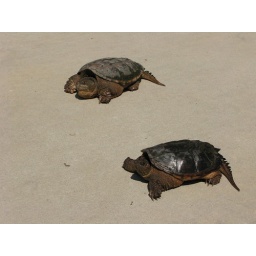
Snapping turtles on the driveway concrete: a turtle out of water. The one in the background is about 30% larger.